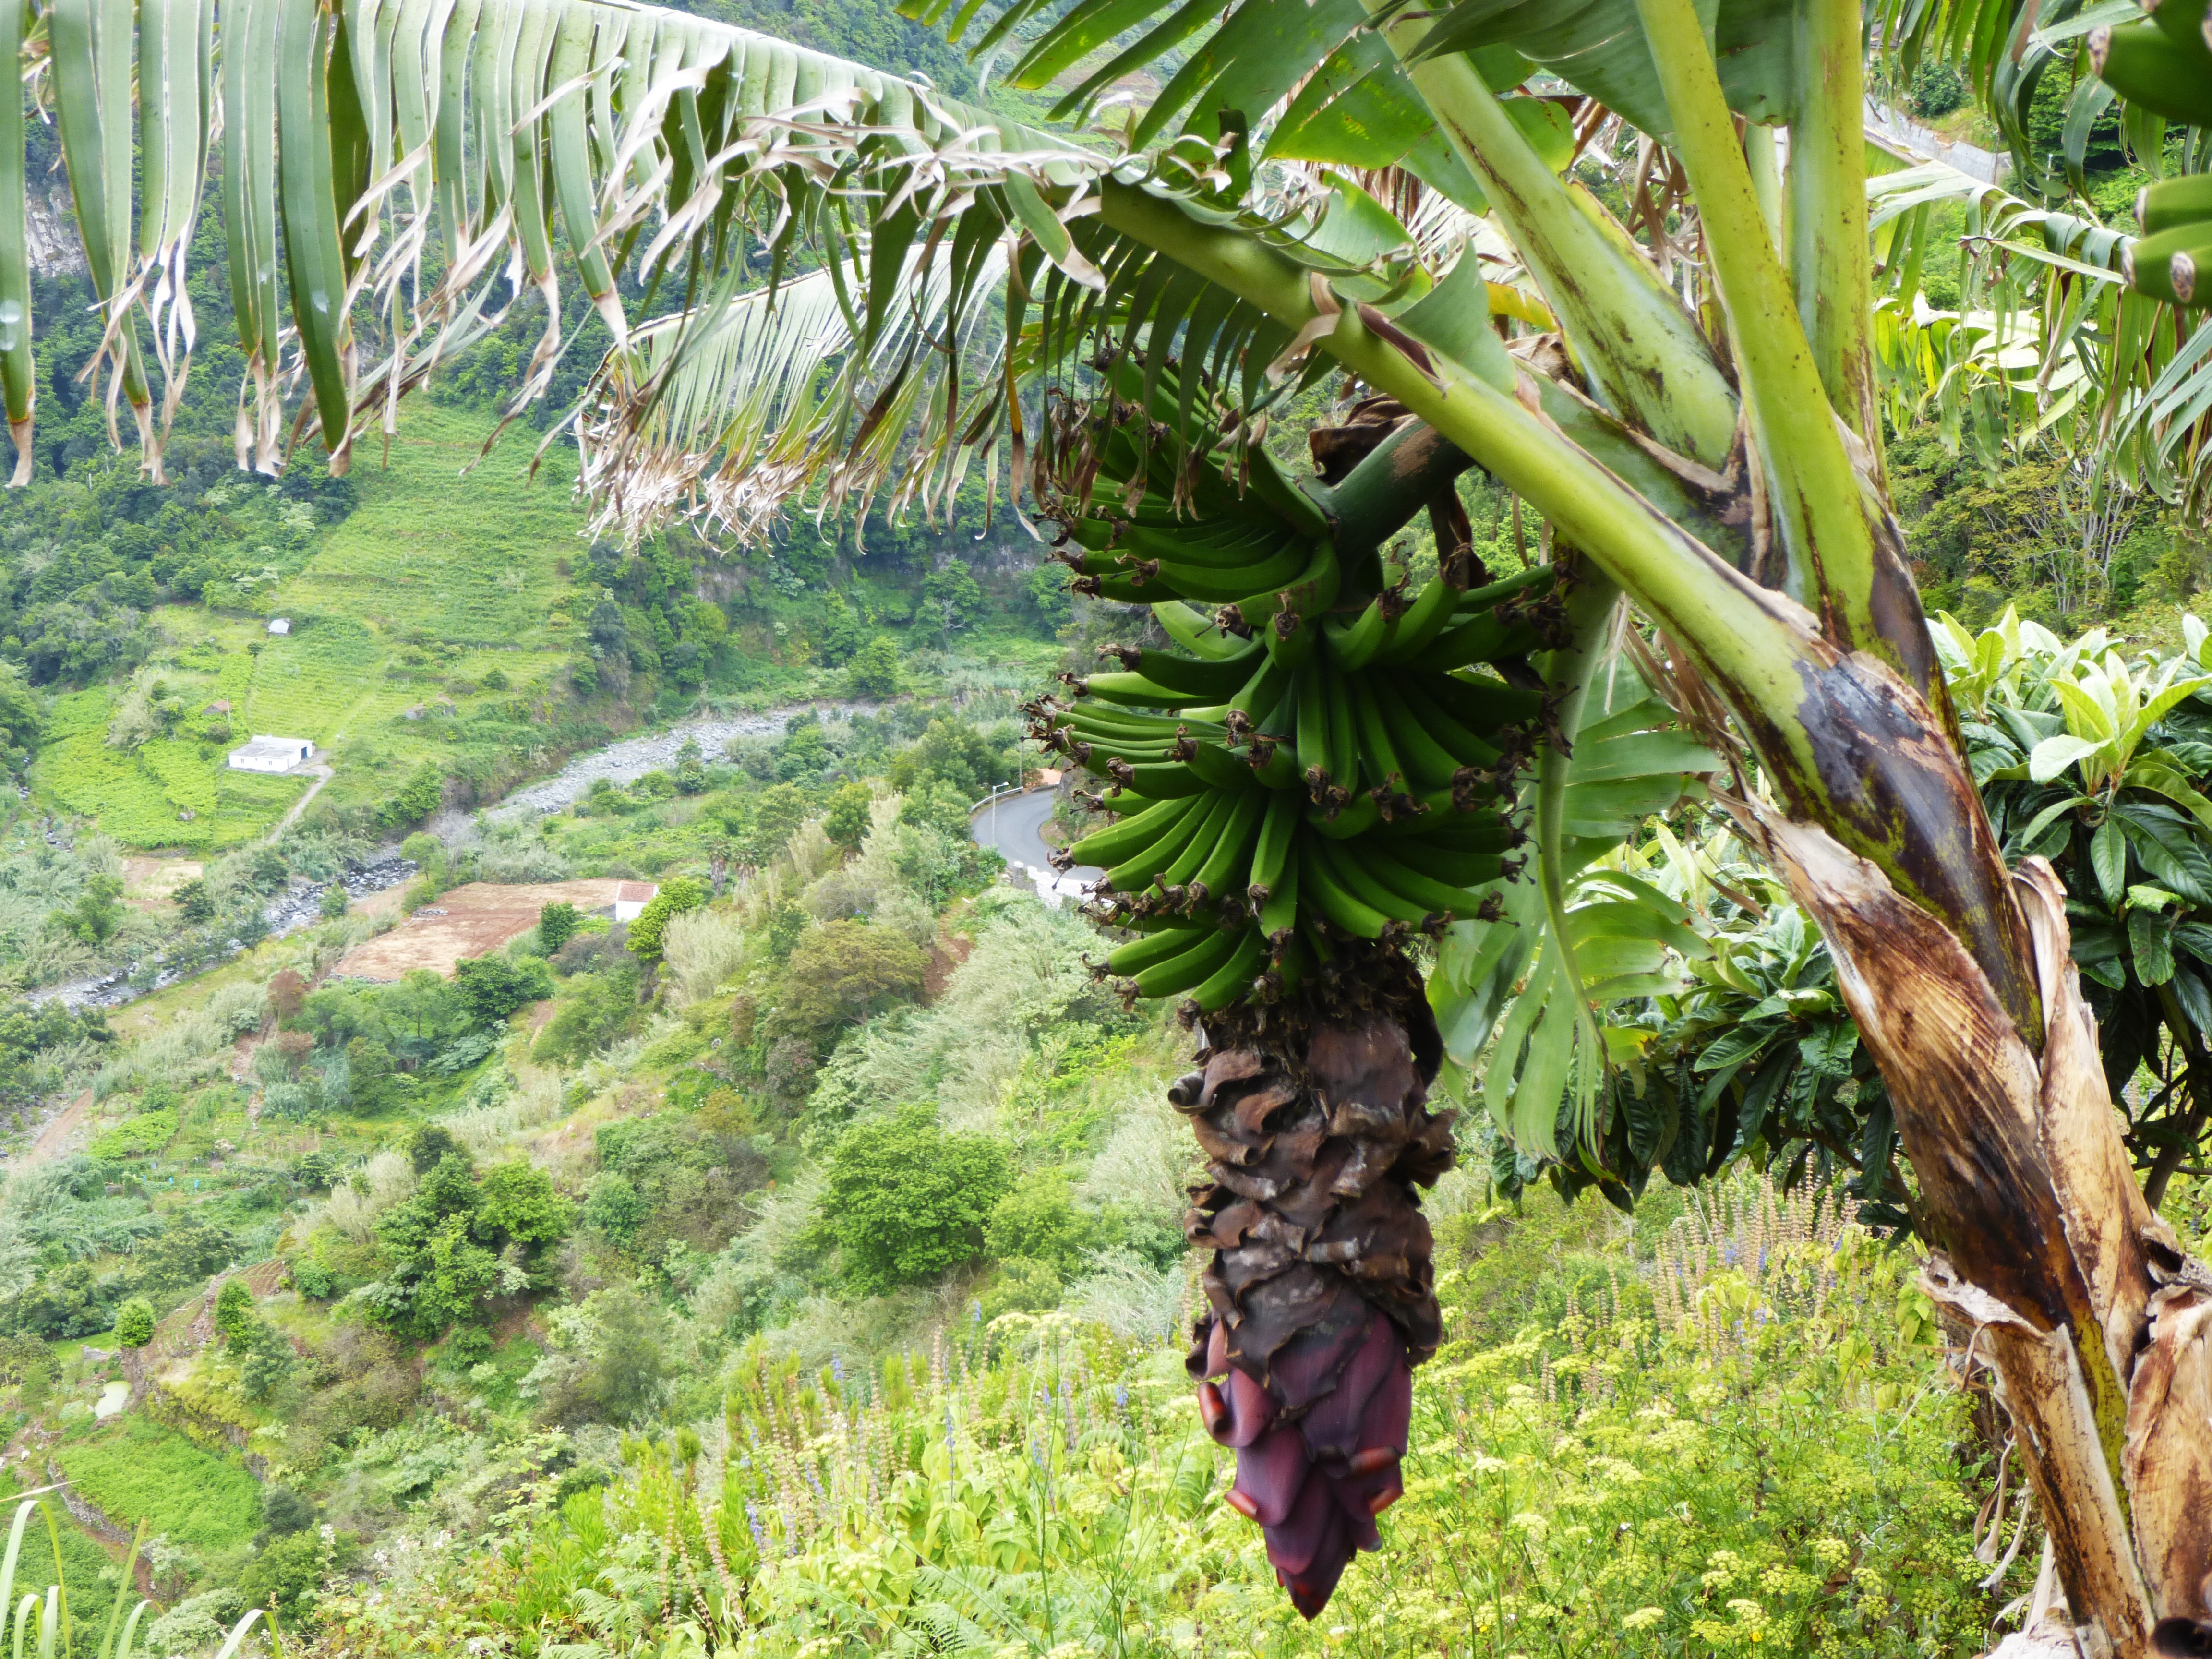
tree, blossom, plant, fruit, flower, bloom, food, jungle, produce, botany, garden, flora, vegetation, shrub, rainforest, plantation, ecosystem, madeira, flowering plant, date palm, woody plant, land plant, arecales, palm family, elaeis, banana palm